Ashley Wagner

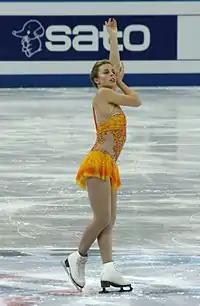
Wagner performs her free skate at the 2012–13 Grand Prix Final.

Since retiring from competitive figure skating, Wagner has done figure skating commentary for NBC and Peacock.